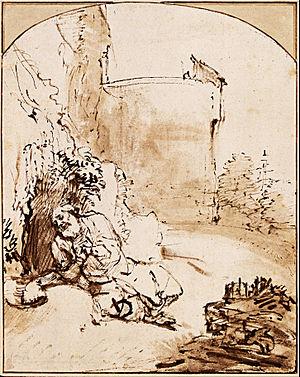
Pierre Chrysologue, ou Pierre de Ravenne, est un théologien, conseiller du pape Léon Iᵉʳ ; il devint évêque de Ravenne, cité impériale de 433 à sa mort. Avant tout pasteur, il a beaucoup prêché, ce qui lui valut le nom de Chrysologue. Il fut déclaré docteur de l'Église par le pape Benoît XIII en 1729.
Le Livre de Jonas est un texte du Tanakh qui décrit un événement de la vie du prophète Jonas. Jonas est le cinquième des douze petits prophètes de la Bible. L'idée principale du livre est que le Dieu d'Israël est le Dieu de tous les hommes et que sa miséricorde s'étend à eux, pourvu qu'il y ait repentir de leur part. Il décrit alors la colère que Jonas ressent en voyant que Dieu a pitié d'Assyriens qui étaient ennemis du royaume d'Israël.